Cheadle Coalfield

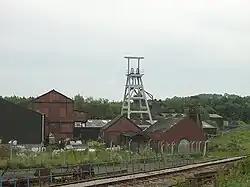
Foxfield Colliery

The Cheadle Coalfield is a coalfield in the United Kingdom. Centred on the town of Cheadle, Staffordshire, and its outlying villages it lies to the east of Stoke-on-Trent and the much larger North Staffordshire Coalfield. The area has been mined for many years, with documentary evidence from Croxden Abbey citing coal mining in the 13th century.